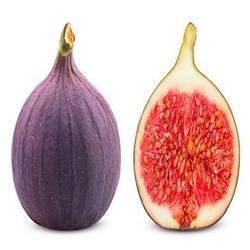
Label: Fig